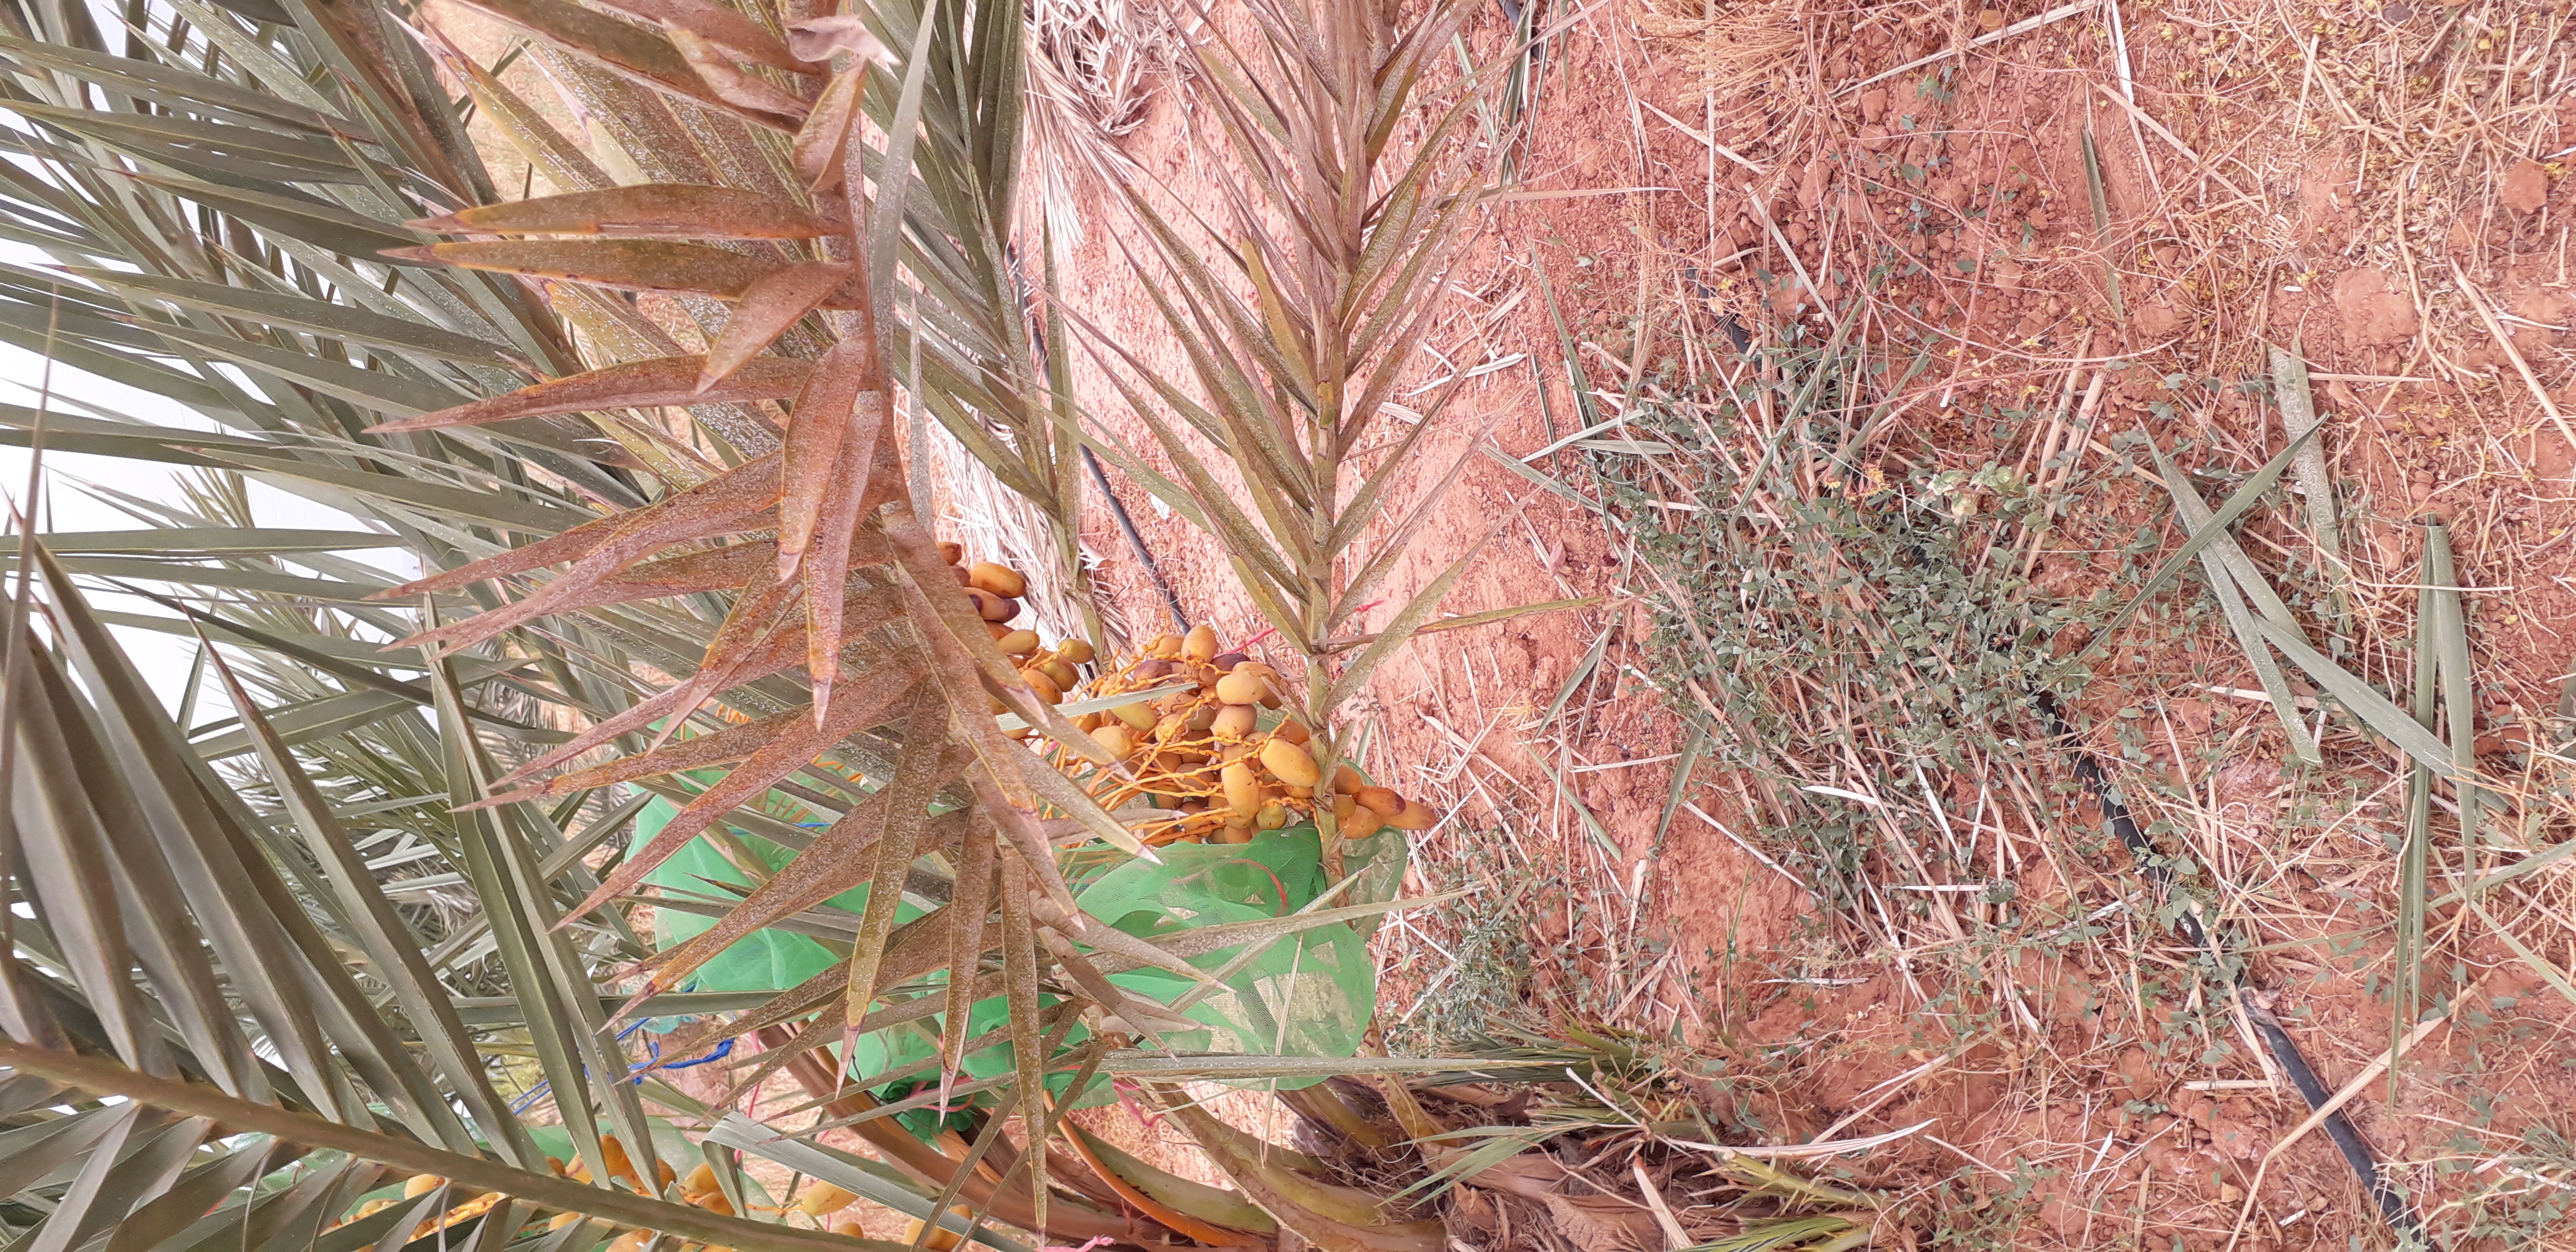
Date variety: Boumajhoul